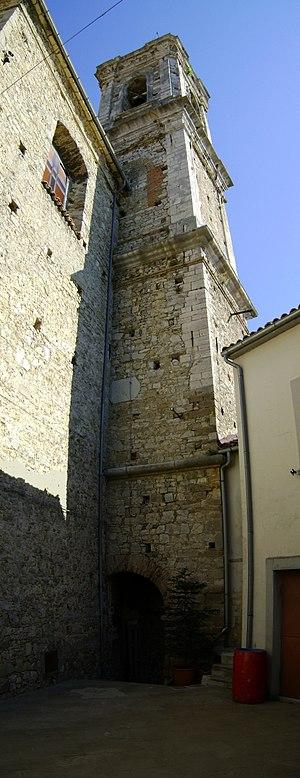
L'église paroissiale de Santa Maria del Popolo est située à Bomba, dans la province de Chieti.
Bomba est une commune italienne de moins de 1 000 habitants, située dans la province de Chieti, dans la région Abruzzes, en Italie méridionale.